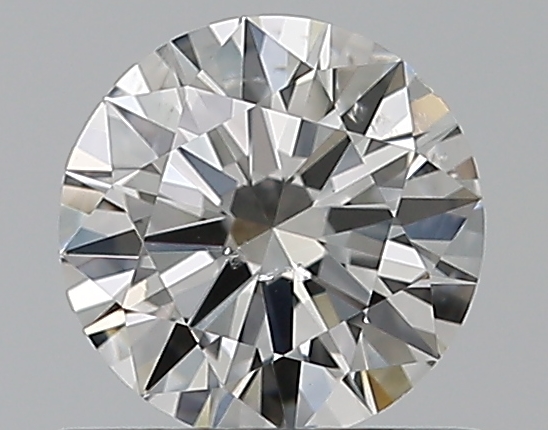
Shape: round
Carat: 0.5
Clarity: SI1
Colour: F
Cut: EX
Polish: EX
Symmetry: EX
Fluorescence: N
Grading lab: GIA
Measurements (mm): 5.18 x 5.21 x 3.07